South Iran Nubo–Sindian desert and semi-desert

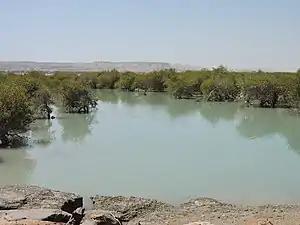
Mangrove forests at Qeshm

The ecoregion corresponds to the South Iranian Floristic Province identified by Armen Takhtajan, and is part of the Omano-Sindian Subregion. Takhtajan thought it the floristically richest province of the subregion. Endemic and near-endemic plants including the species "Salvia majdae" (syn. "Zhumeria majdae") and the species "Diceratella canescens, Diceratella floccosa", "Grewia tenax" subsp. "makranica", "Zygophyllum acerosum, Zygophyllum subinerme, Moluccella aucheri, Achillea eriophora, Echinops kotschyi", and "Iphiona aucheri". Other wider-ranging native plants include "Argyrolobium roseum" subsp. "roseum", "Crotalaria persica, Monsonia nivea, Pycnocycla nodiflora, Salvia mirzayanii", and "Schweinfurthia papilionacea".